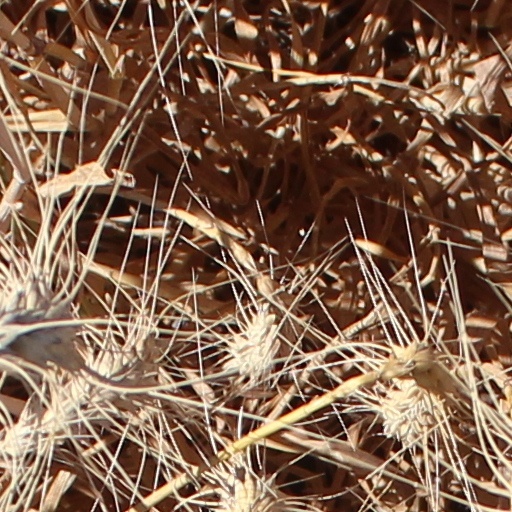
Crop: wheat